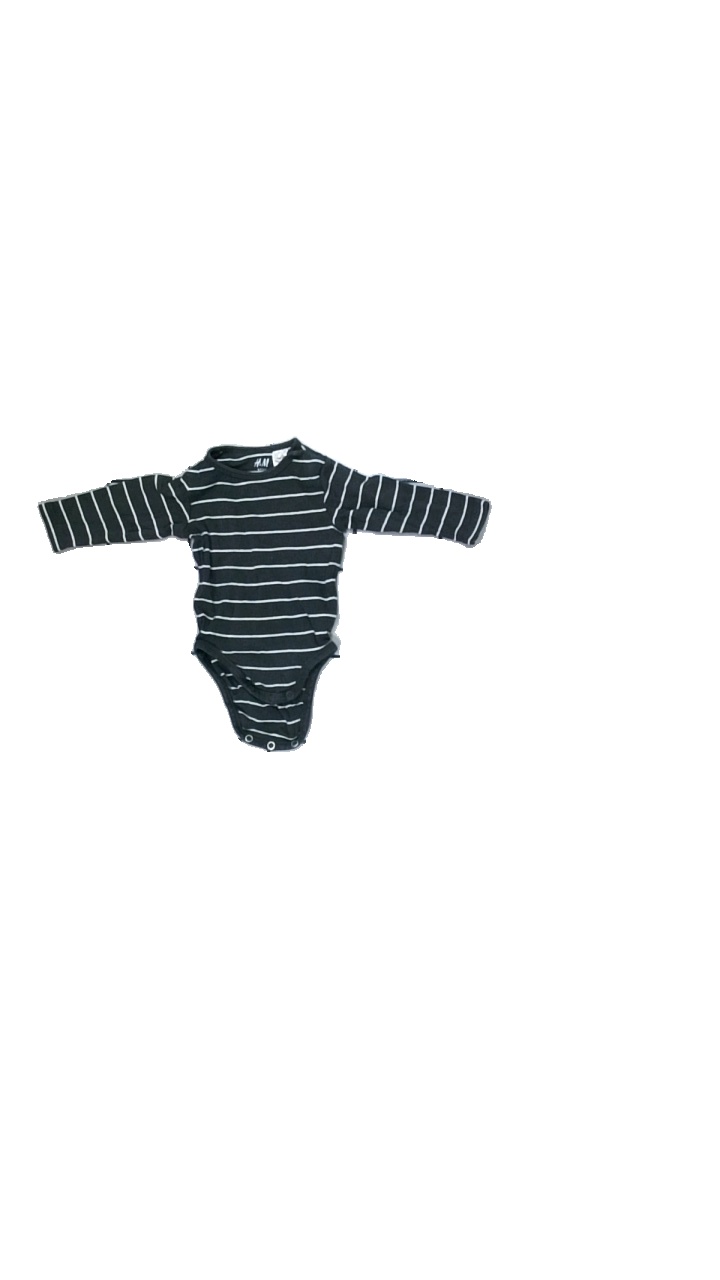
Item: Top (Children)
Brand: H&m
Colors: White, Grey
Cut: Regular
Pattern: Striped
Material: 100% cotton
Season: All
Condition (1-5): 5
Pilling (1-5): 5
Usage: Reuse
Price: <50